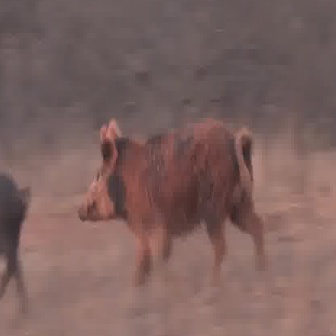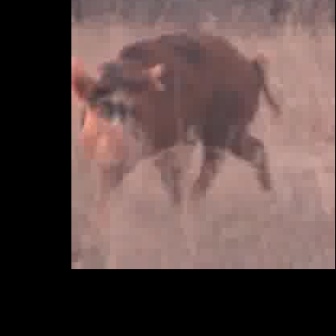
  Please identify the target specified by the bounding box [75,115,268,309] in the first image and locate it in the second image. Return the coordinates in [x_min,y_min,x_max,y_max] format.
Answer: [71,26,284,239]